Dance etiquette

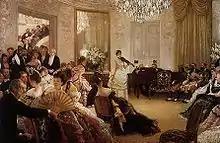
"Etiquette at the Ball", London, 1895

Dance etiquette is the set of conventional rules which govern the social behavior of social dance by its participants. Such rules include the way in which the participants should look and the way in which they approach, dance with and leave their partner. Etiquette can vary in its specification and stringency between different styles of dance.